Islam in Iceland

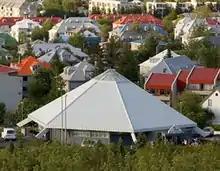
Muslim culture Centre of Iceland is located at second floor in a house called "Ýmishúsið" in Reykjavík.

Islam in Iceland is a minority religion. The Pew Research Center estimated that the number of Muslims in Iceland was below its 10,000 minimum threshold, and official statistics put the figure at under 1,300, or 0.33% out of the total population of 385,230.In 2011, Icelandic Muslims attracted the interest of Al Jazeera; the channel planned a documentary dealing with Muslims in Iceland and New Zealand. Al Jazeera was interested in how Ramadan is honored in the higher latitudes where the night without sun and the sun is 24/7 can be of unusual length when compared to the majority-Muslim lands.